352nd Fighter Group

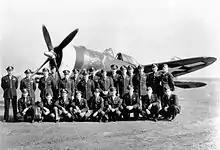
Pilots of the 486th Fighter Squadron, 352nd Fighter Group, in front of a P-47 Thunderbolt at RAF Bodney in March 1944

The 352nd Fighter Group moved to RAF Bodney in Norfolk England on 5 July 1943 and was assigned to Eighth Air Force, VIII Fighter Command. Col Joseph L. Mason assumed command on 17 May 1943 and held that position for most of the group's time overseas. The group flew bomber escort missions, counter-air patrols, attacks on airfields, trains, vehicles, troops, gun positions, and other targets. The group was assigned to the 67th Fighter Wing in October 1943, attached to the 1st Bombardment Division in September 1944 and further attached to IX Tactical Air Command in December 1944.